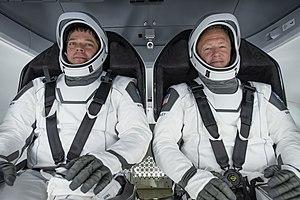
SpaceX Demo-2, est une mission spatiale habitée réalisée par la société privée américaine SpaceX dans le cadre du programme Commercial Crew de la NASA. C'est le premier vol avec équipage du vaisseau Dragon 2, et son dernier vol de qualification avant le début de sa carrière opérationnelle. La mission est lancée le 30 mai 2020 par une fusée Falcon 9, et envoie les astronautes américains Douglas Hurley et Robert Behnken vers la Station spatiale internationale pour un séjour de deux mois, avant son retour sur Terre prévu pour le 2 août 2020. C'est la première mission habitée lancée depuis le sol américain depuis le retrait de la navette spatiale américaine en juillet 2011.